The Virgin and Child Surrounded by the Holy Innocents

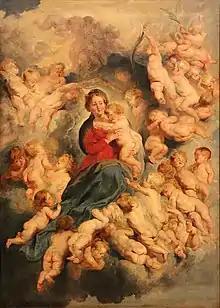
"The Virgin and Child surrounded by the Holy Innocents" (1616) by Rubens

The Virgin and Child surrounded by the Holy Innocents or The Virgin and Child with Angels is a 1616 oil painting by Peter Paul Rubens, showing the Virgin and Christ Child with the Holy Innocents. It was originally produced as oil on panel, before being transferred to canvas. In 1671 it was acquired from a Monsieur de la Feuille by Louis XIV and is now in the Louvre Museum.